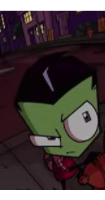
Portrait style: Cartoon Portrait